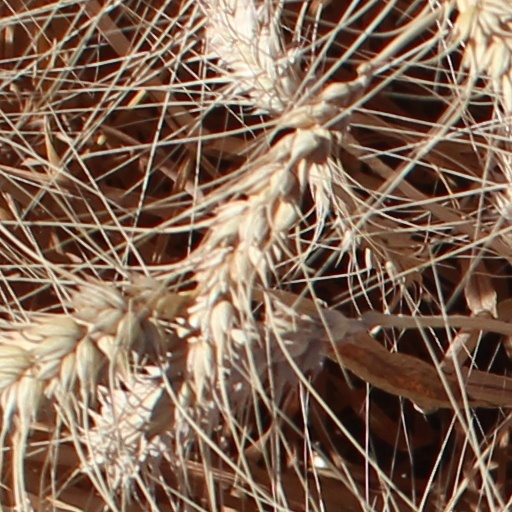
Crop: wheat